1994 Pontiac Excitement 400

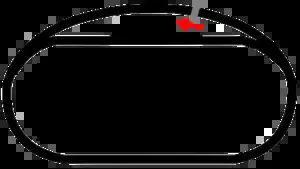
The layout of Richmond International Raceway, the venue where the race was at.

Richmond International Raceway (RIR) is a 3/4-mile (1.2 km), "D"-shaped, asphalt race track located just outside Richmond, Virginia in Henrico County. It hosts the Monster Energy NASCAR Cup Series and Xfinity Series. Known as "America's premier short track", it formerly hosted a NASCAR Camping World Truck Series race, an IndyCar Series race, and two USAC sprint car races.